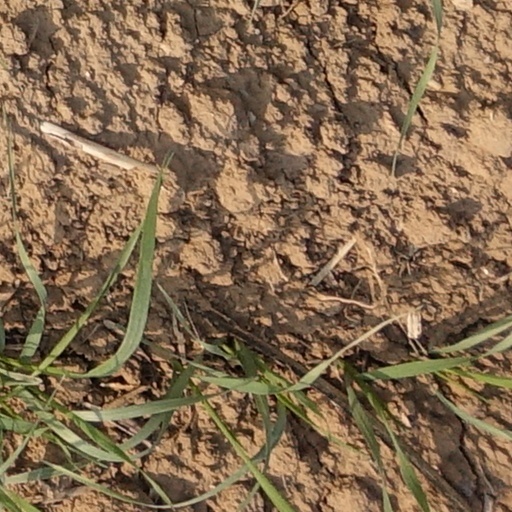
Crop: wheat